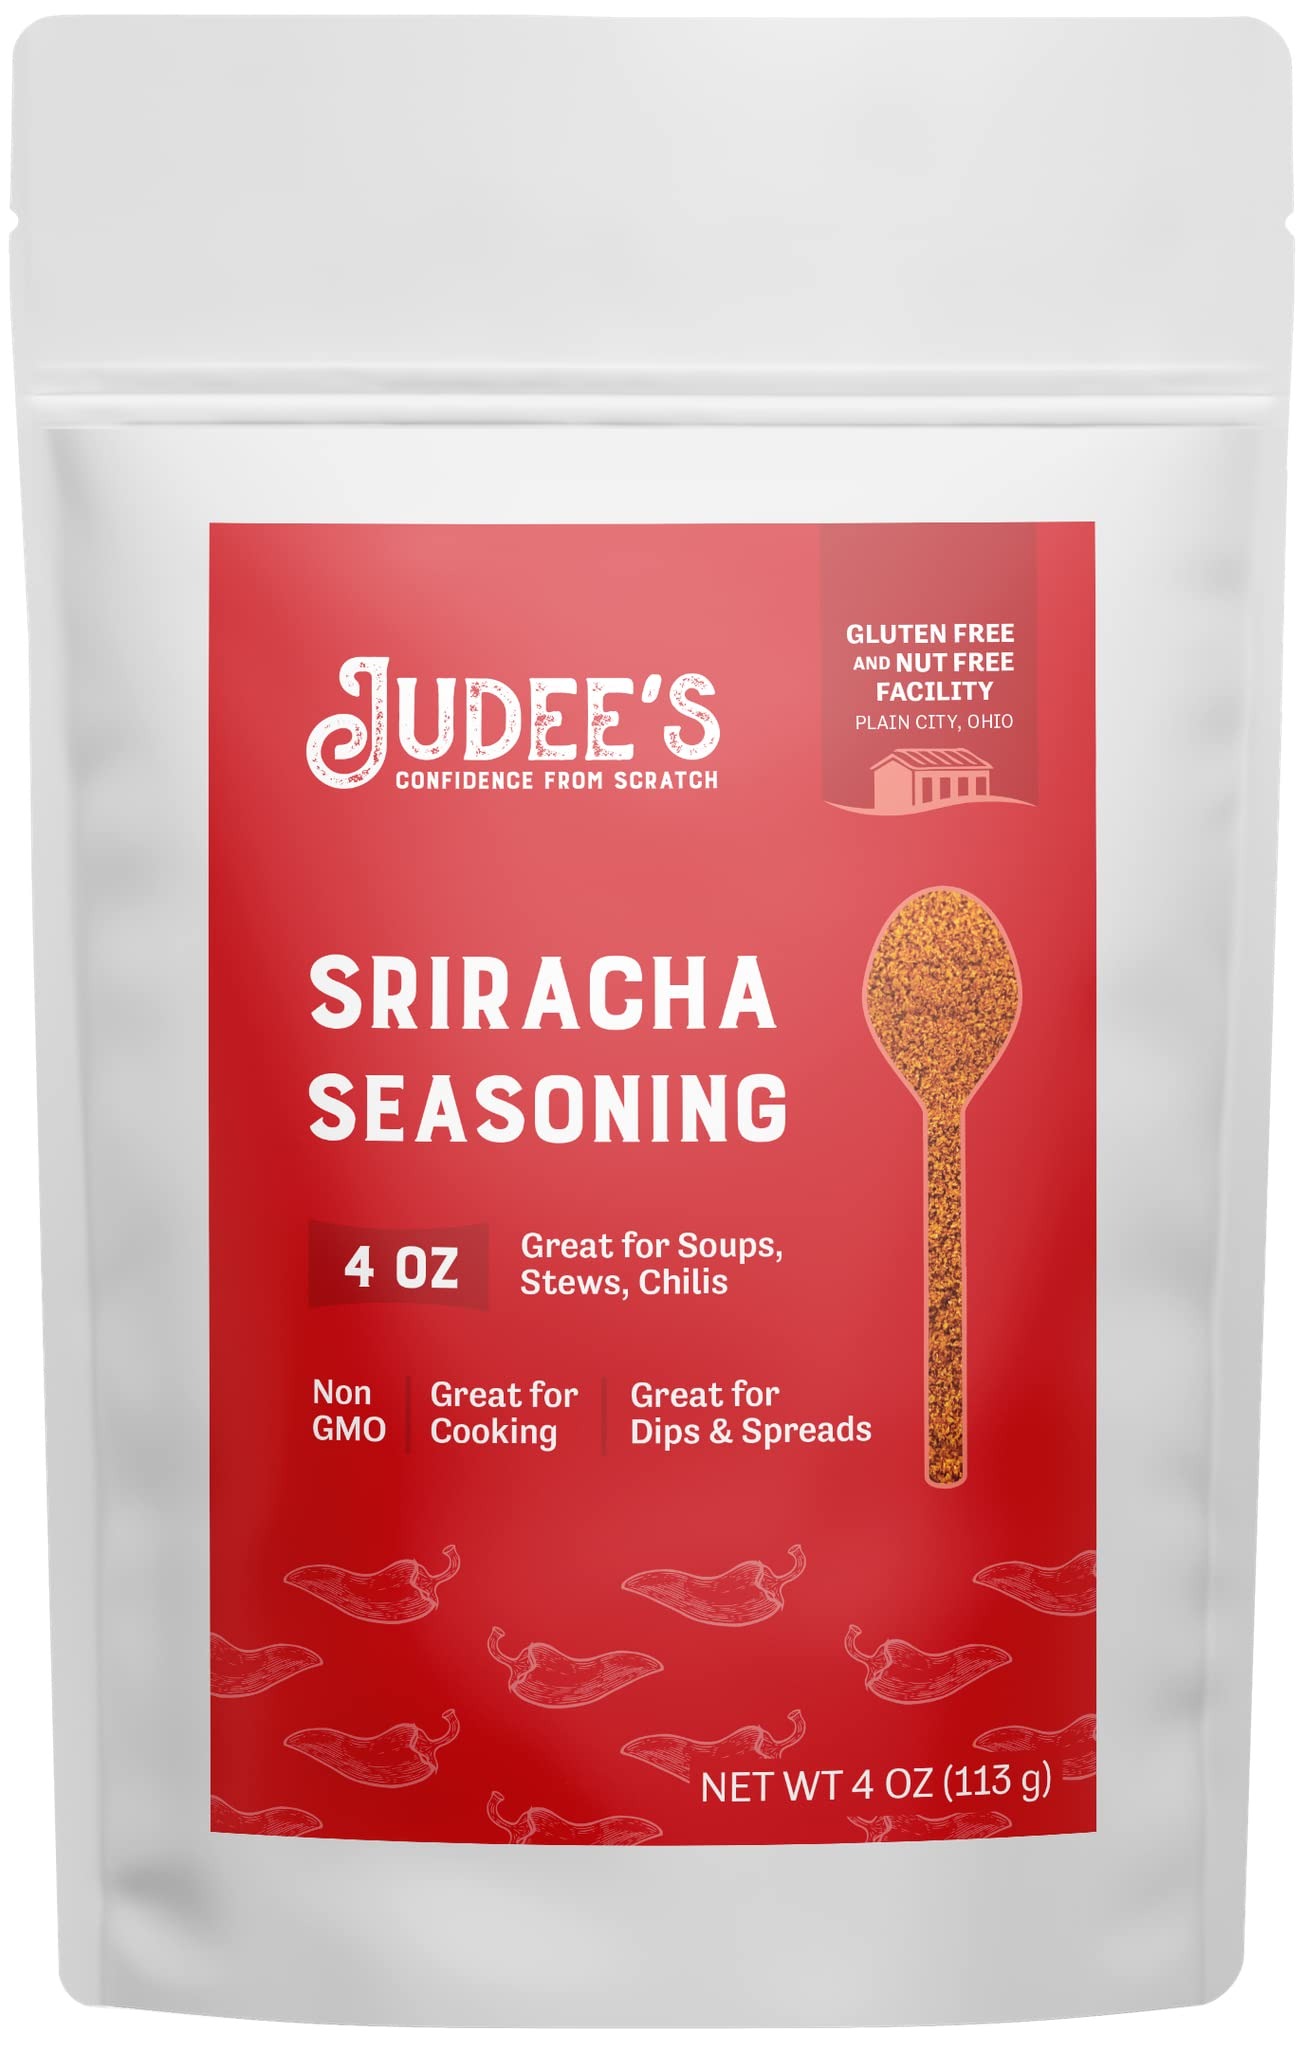
Item Name: Judee's Sriracha Seasoning 4 oz - Powdered Vietnamese Chili Seasoning - Non-GMO, Gluten-Free and Nut-Free - Great for Soups, Stews, Chilis, Dips, and Spreads
Bullet Point 1: The spicy, garlicky flavor of your favorite Southeast Asian hot sauce now in an easy-to-use powder you can add to all your favorite dishes to spice things up
Bullet Point 2: Since this version of sriracha is a powder instead of a sauce, you can put it on anything, from breakfast potatoes to your favorite chili, even try it as a popcorn seasoning or a tasty rim for a bloody mary
Bullet Point 3: Made in a dedicated gluten-free facility and shipped in a standup, resealable pouch to ensure freshness for months to come so you can always add fresh flavor to your food
Bullet Point 4: Ingredients: Paprika, Sugar, Vinegar, Salt, Garlic, Cayenne Pepper, Spice Extractives, Silicon Dioxide
Bullet Point 5: Since 2009, Judee’s has been dedicated to providing fresh, allergy-conscious ingredients, great for your recipes and even better for your family
Product Description: This spice blend brings your favorite Southeast Asian sauce flavors to your spice cabinet sitting among the chicken salt, garlic salt seasoning, Himalayan pink salt, italian seasoning, lemon pepper seasoning,, asian seasoning, candied bacon, carne asada seasoning, cayenne pepper powder bulk, chili flakes, chili lime seasoning, chipotle seasoning, dried red chili peppers, everything seasoning, garlic pepper seasoning, garlic seasoning, hot honey sauce, honey garlic seasoning, ginger spice, gluten free chili seasoning mix, korean chili flakes, lemon pepper season, , japanese rice seasoning, pizza seasoning spice blend, pepper flakes, msg powder, mushroom powder for cooking, old bay, red chili flakes, ramen seasoning, seafood seasoning and other spices and seasonings and ready to make your dishes, dipping spread, snacks, and more even more delicious. At Judee’s we live by one motto: Confidence From Scratch. We believe you should be able to trust every ingredient and tool in your kitchen. Since 2009, Judee’s has been creating delicious ingredients free from allergens like nuts and gluten so you can feel confident that all of your bakes are safe for everyone to enjoy.
Value: 4.0
Unit: Ounce

Price: 12.99